Constitution of Denmark

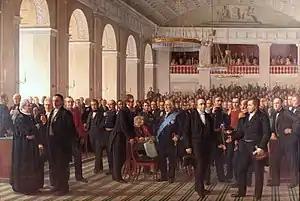
The National Constitutional Assembly (painting by Constantin Hansen 1860–64) (Frederiksborg Castle, Hillerød)

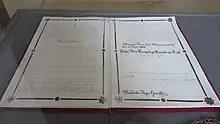
The Constitutional Act of 1849 on display in 2018

Monrad drafted the first draft of the Constitution, which was then edited by Lehmann. Sources of inspiration included the Constitution of Norway of 1814 and the Constitution of Belgium. The draft was laid before the "Constitutional Assembly of the Realm". This assembly, which consisted of 114 members directly elected in October 1848, and 38 members appointed by Frederick VII, was overall split in three different groupings: the National Liberals, the Friends of Peasants, and the Conservatives. A key topic for discussion was the political system, and the rules governing elections.